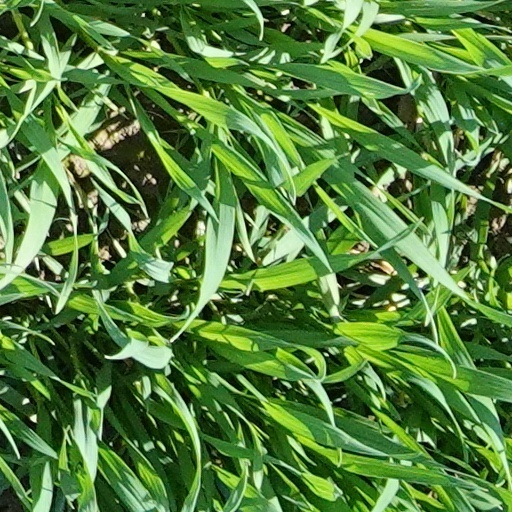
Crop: wheat